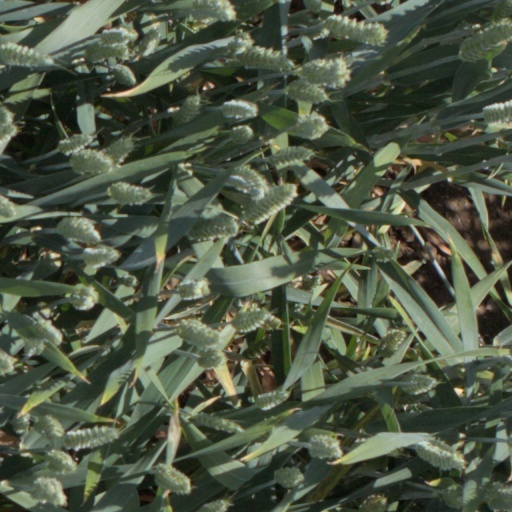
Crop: wheat